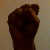
The image shows a hand gesture representing the letter 'S' in Indian Sign Language.